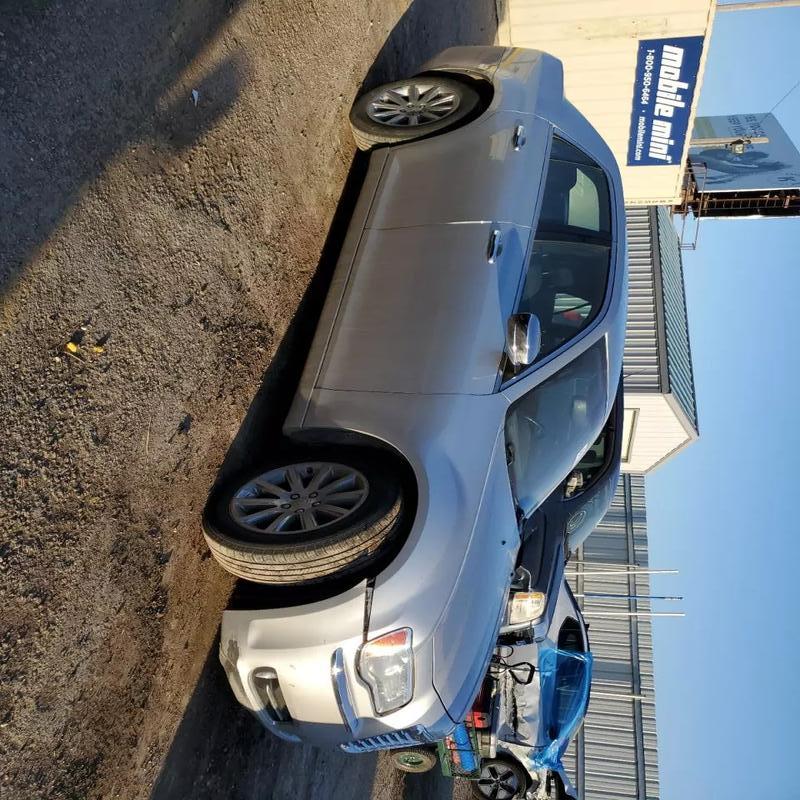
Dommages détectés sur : pare-choc avant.
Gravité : mineur